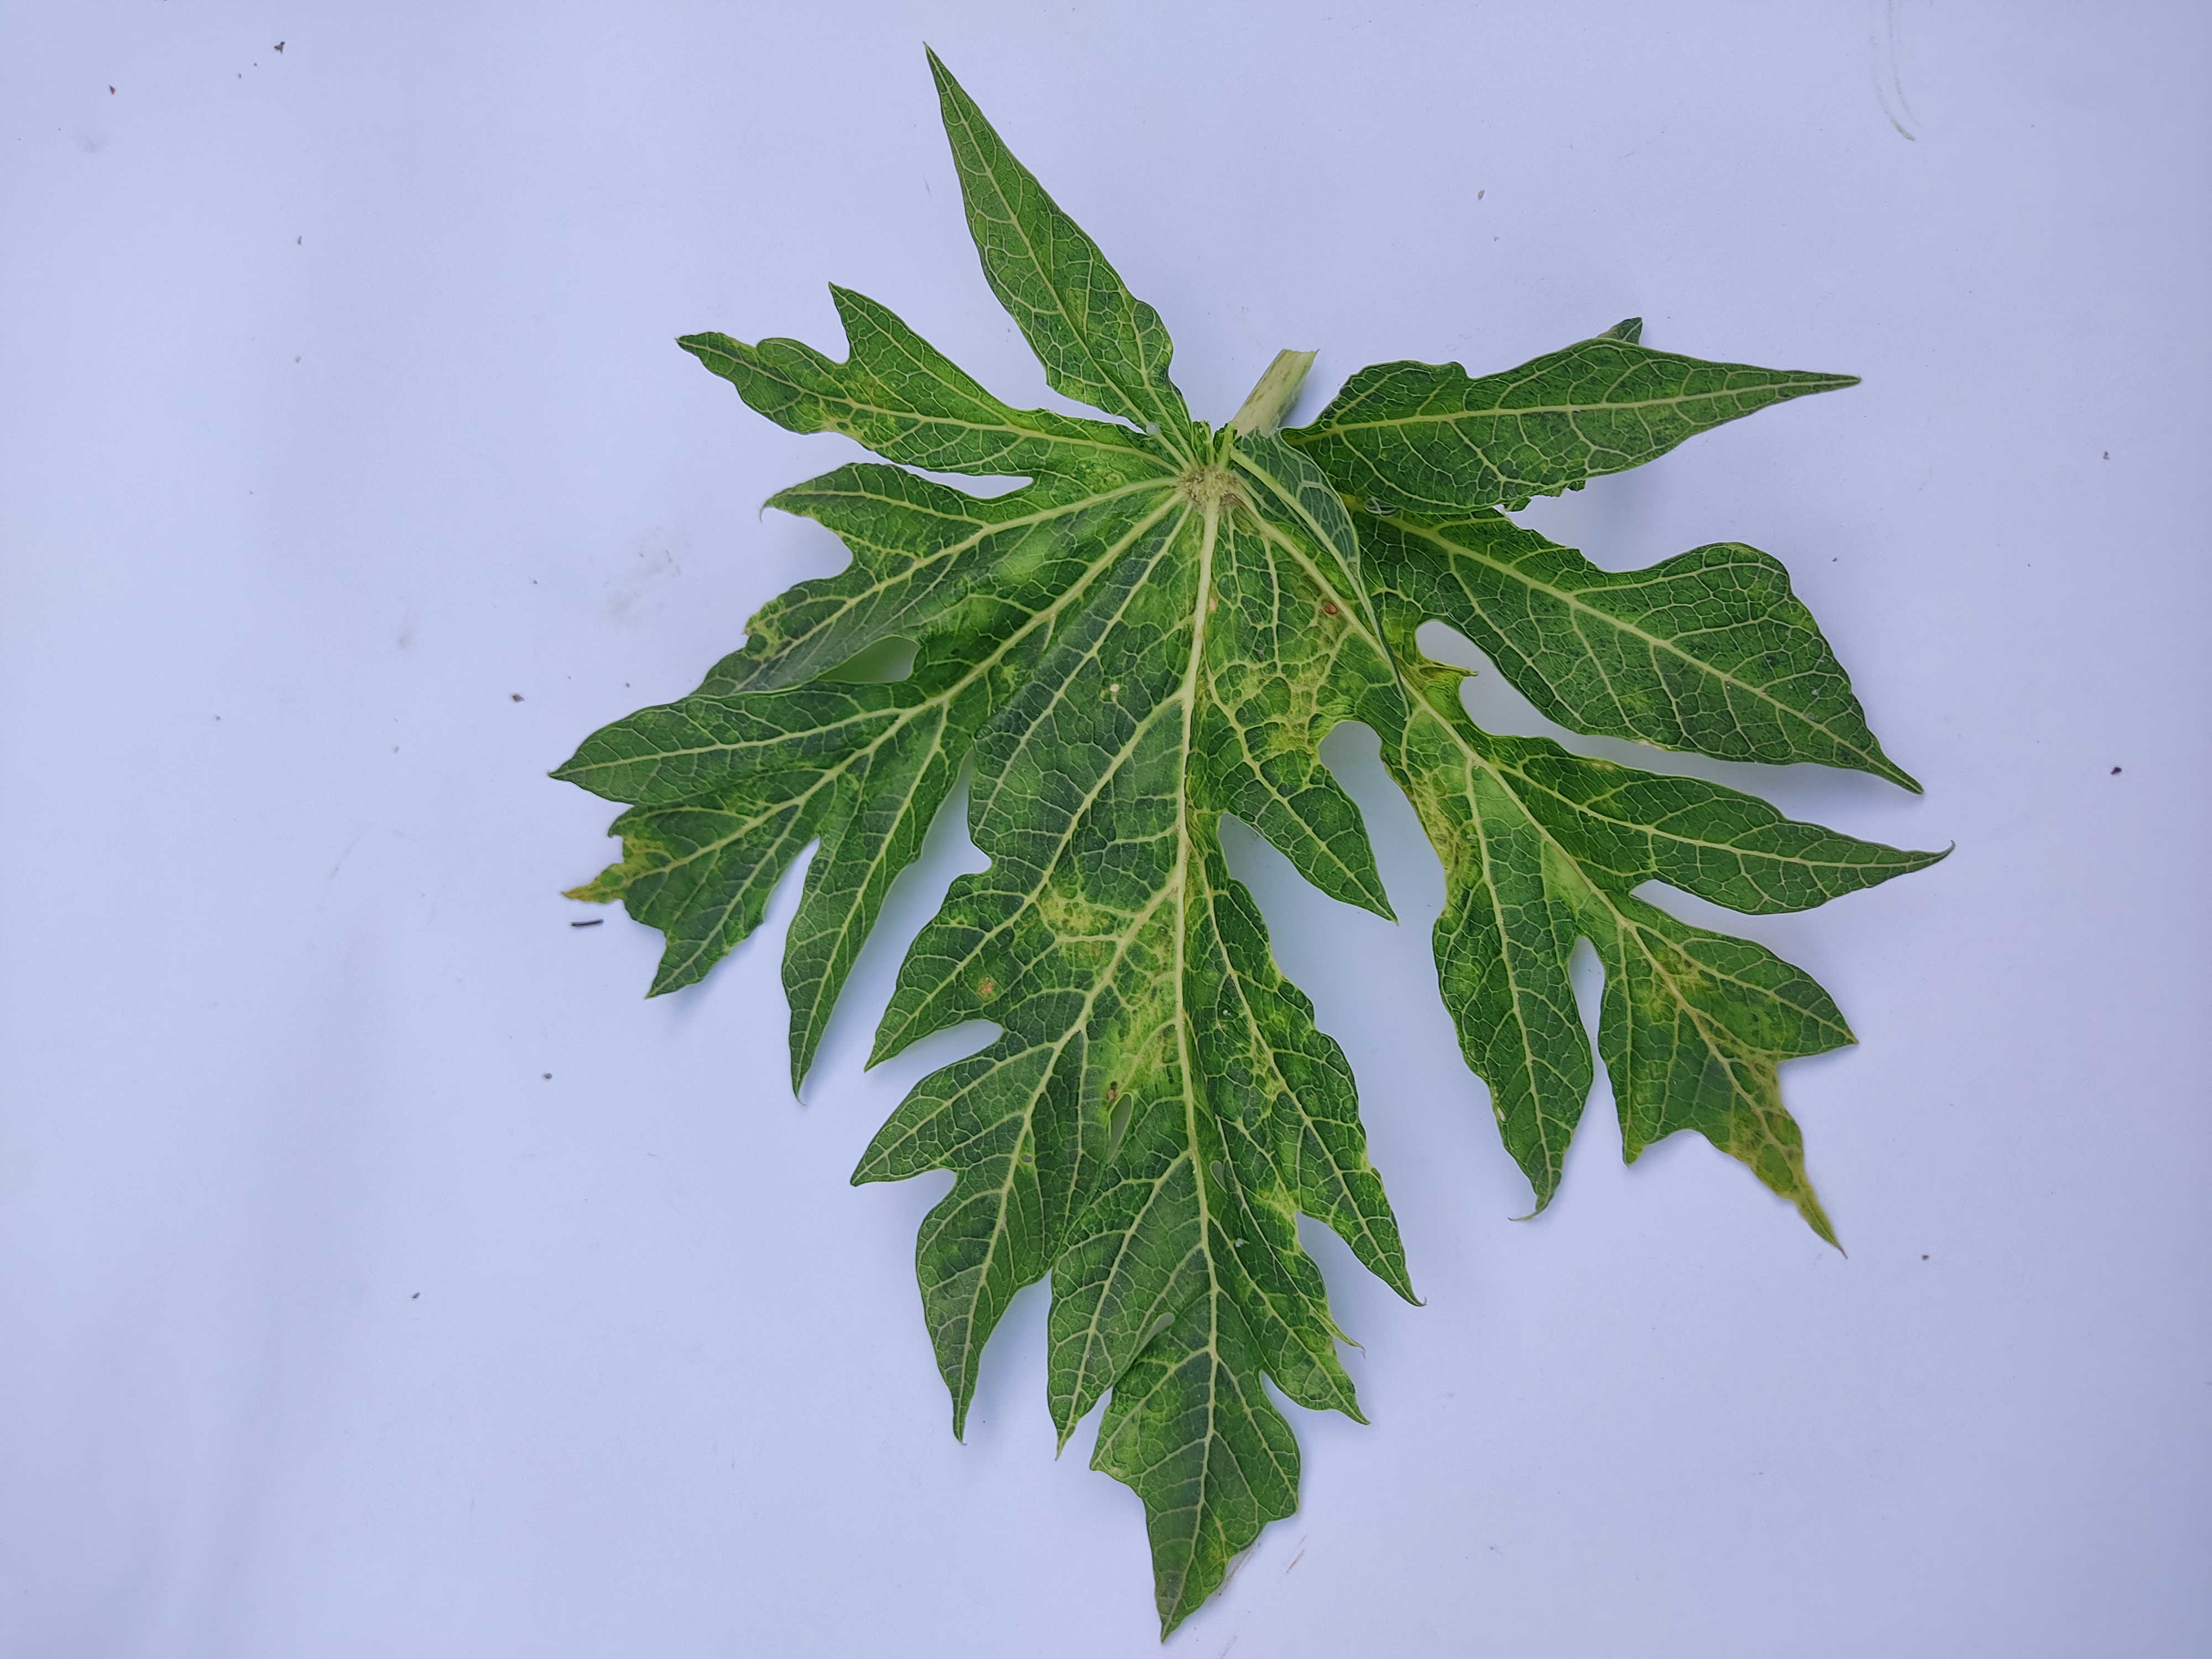
Label: Mosaic